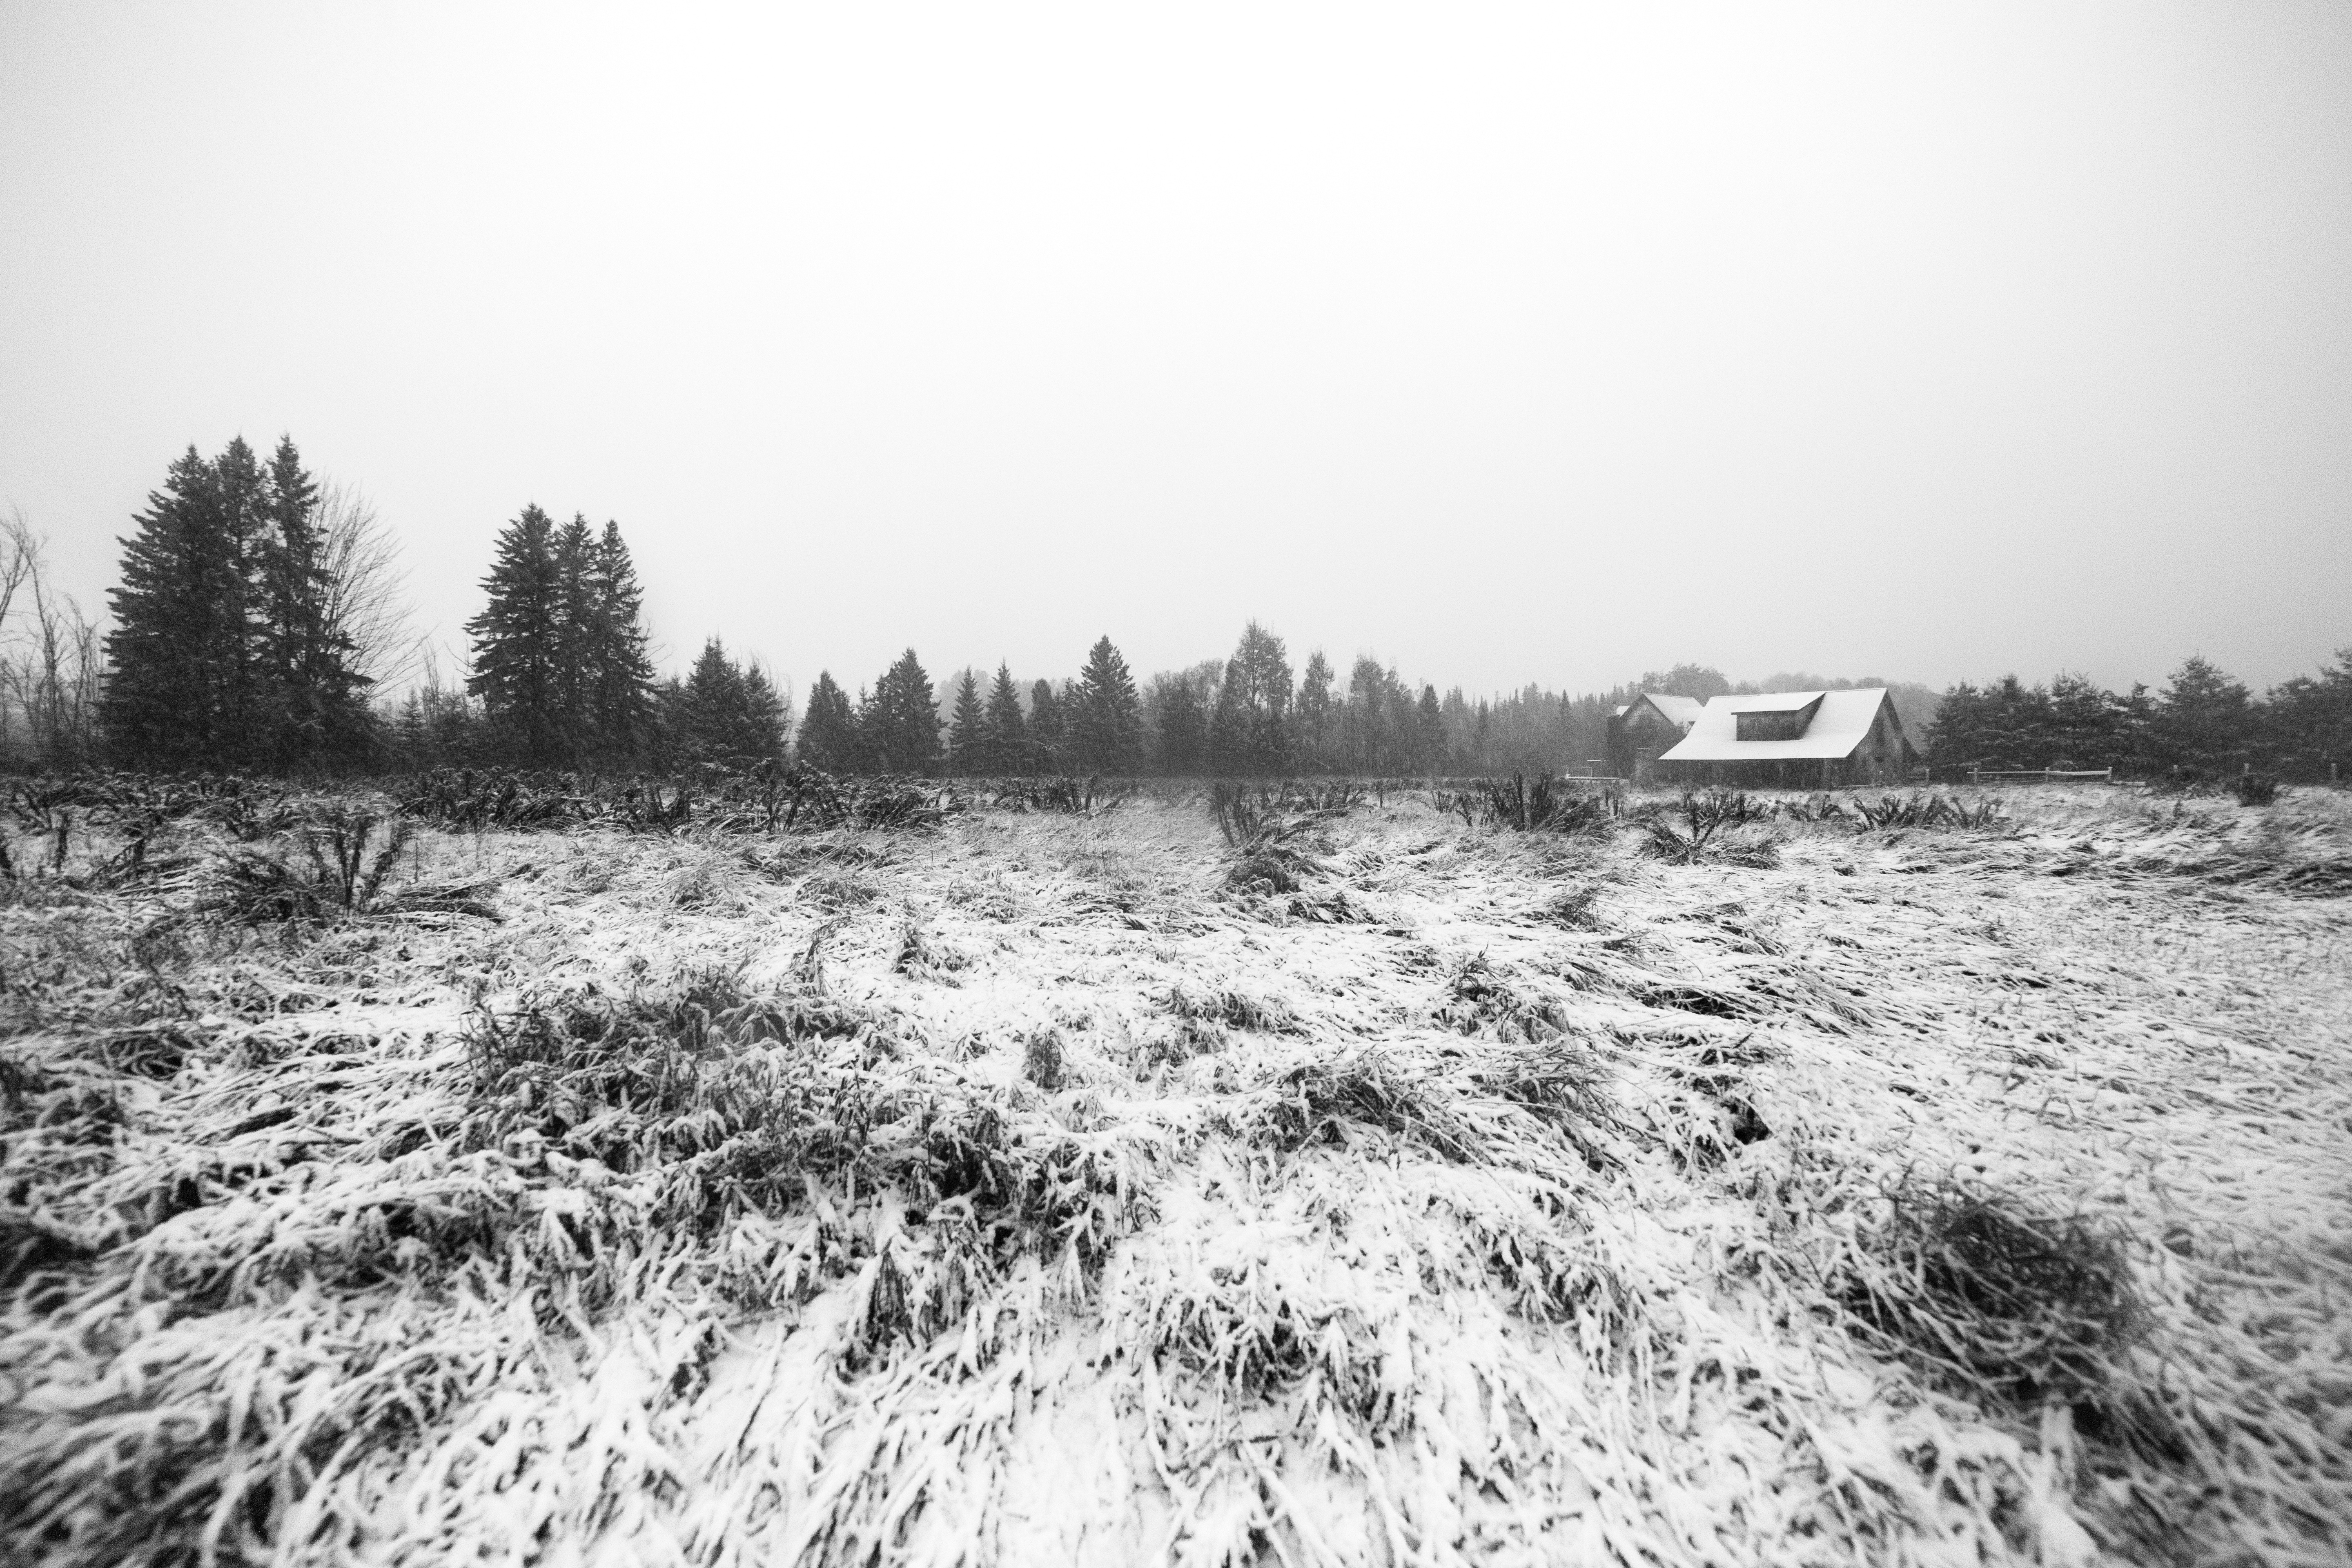
landscape, tree, nature, grass, snow, winter, black and white, weather, monochrome, season, wetland, habitat, rural area, monochrome photography, natural environment, atmospheric phenomenon